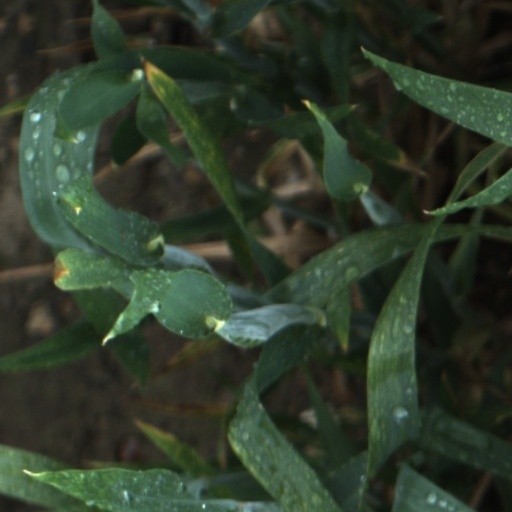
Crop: wheat